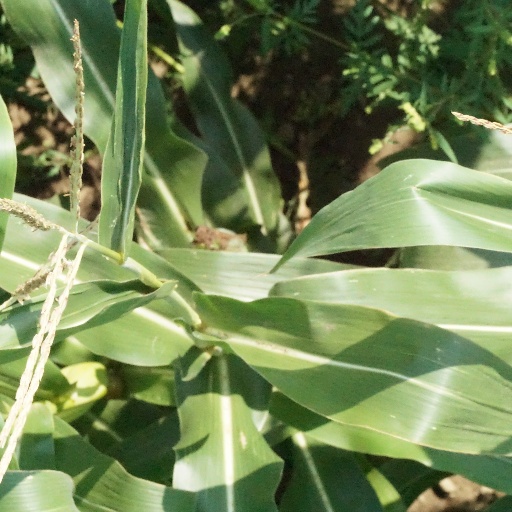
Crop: maize; corn